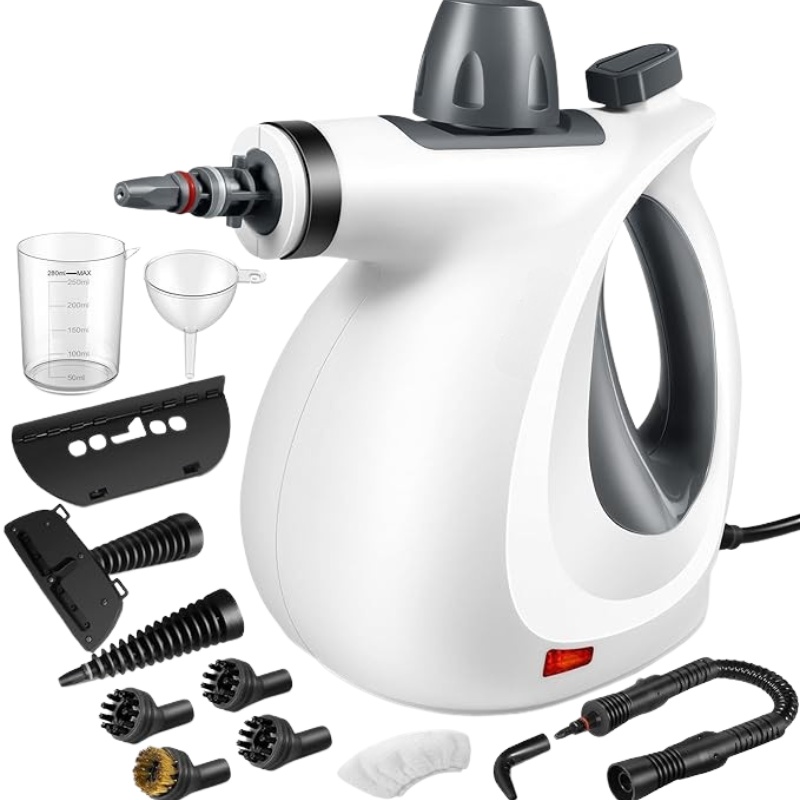
Druckreiniger für mehrere Oberflächen
Brand: Aster
Category: Home & Garden > Household Appliances > Floor & Steam Cleaners > Handheld Steam Cleaners